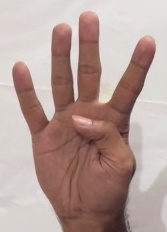
ASL sign: 4